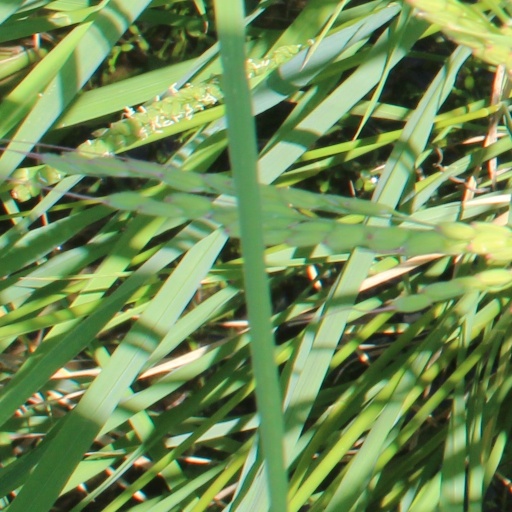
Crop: rice